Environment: real
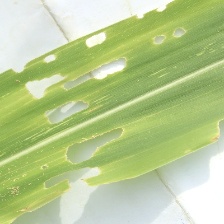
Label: fall_armyworm